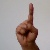
The image shows a hand gesture representing the letter 'D' in Indian Sign Language.